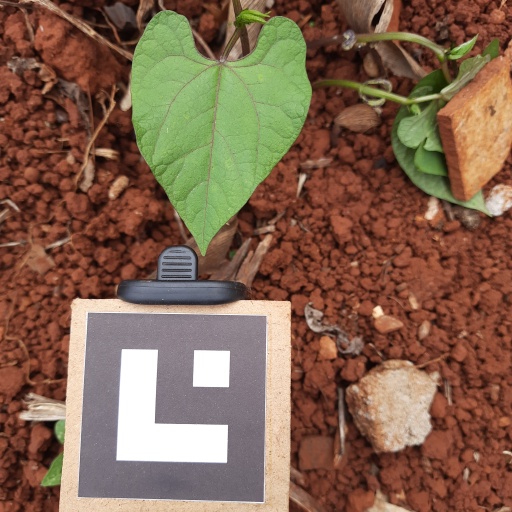
Observations: flat surface, no eating holes, under cloudy sky